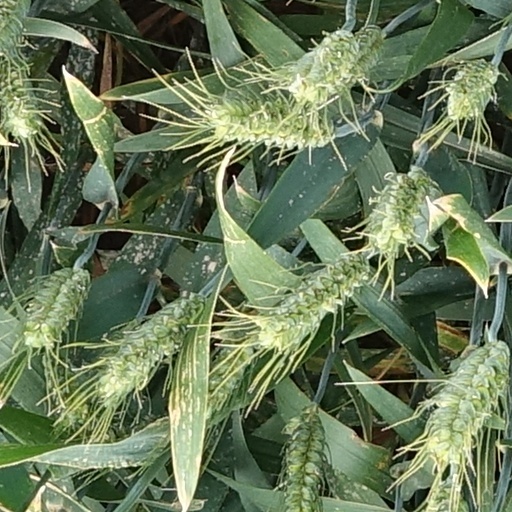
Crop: wheat